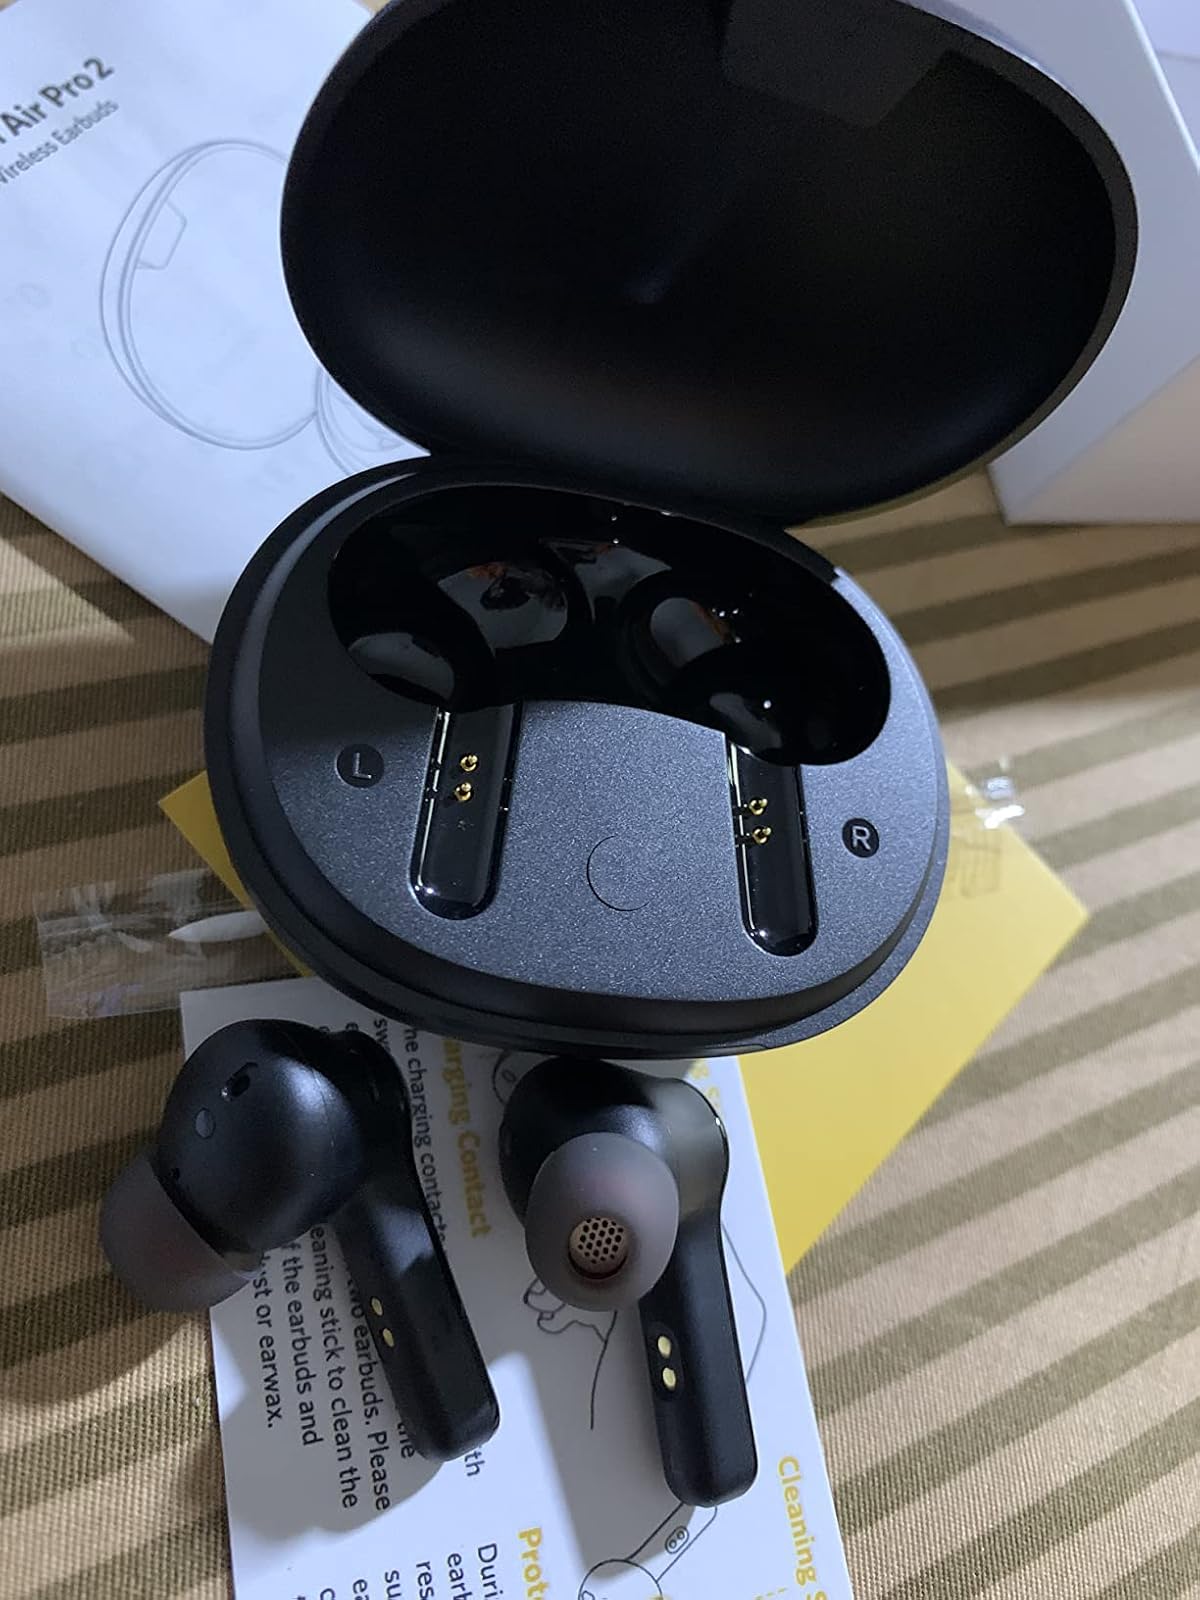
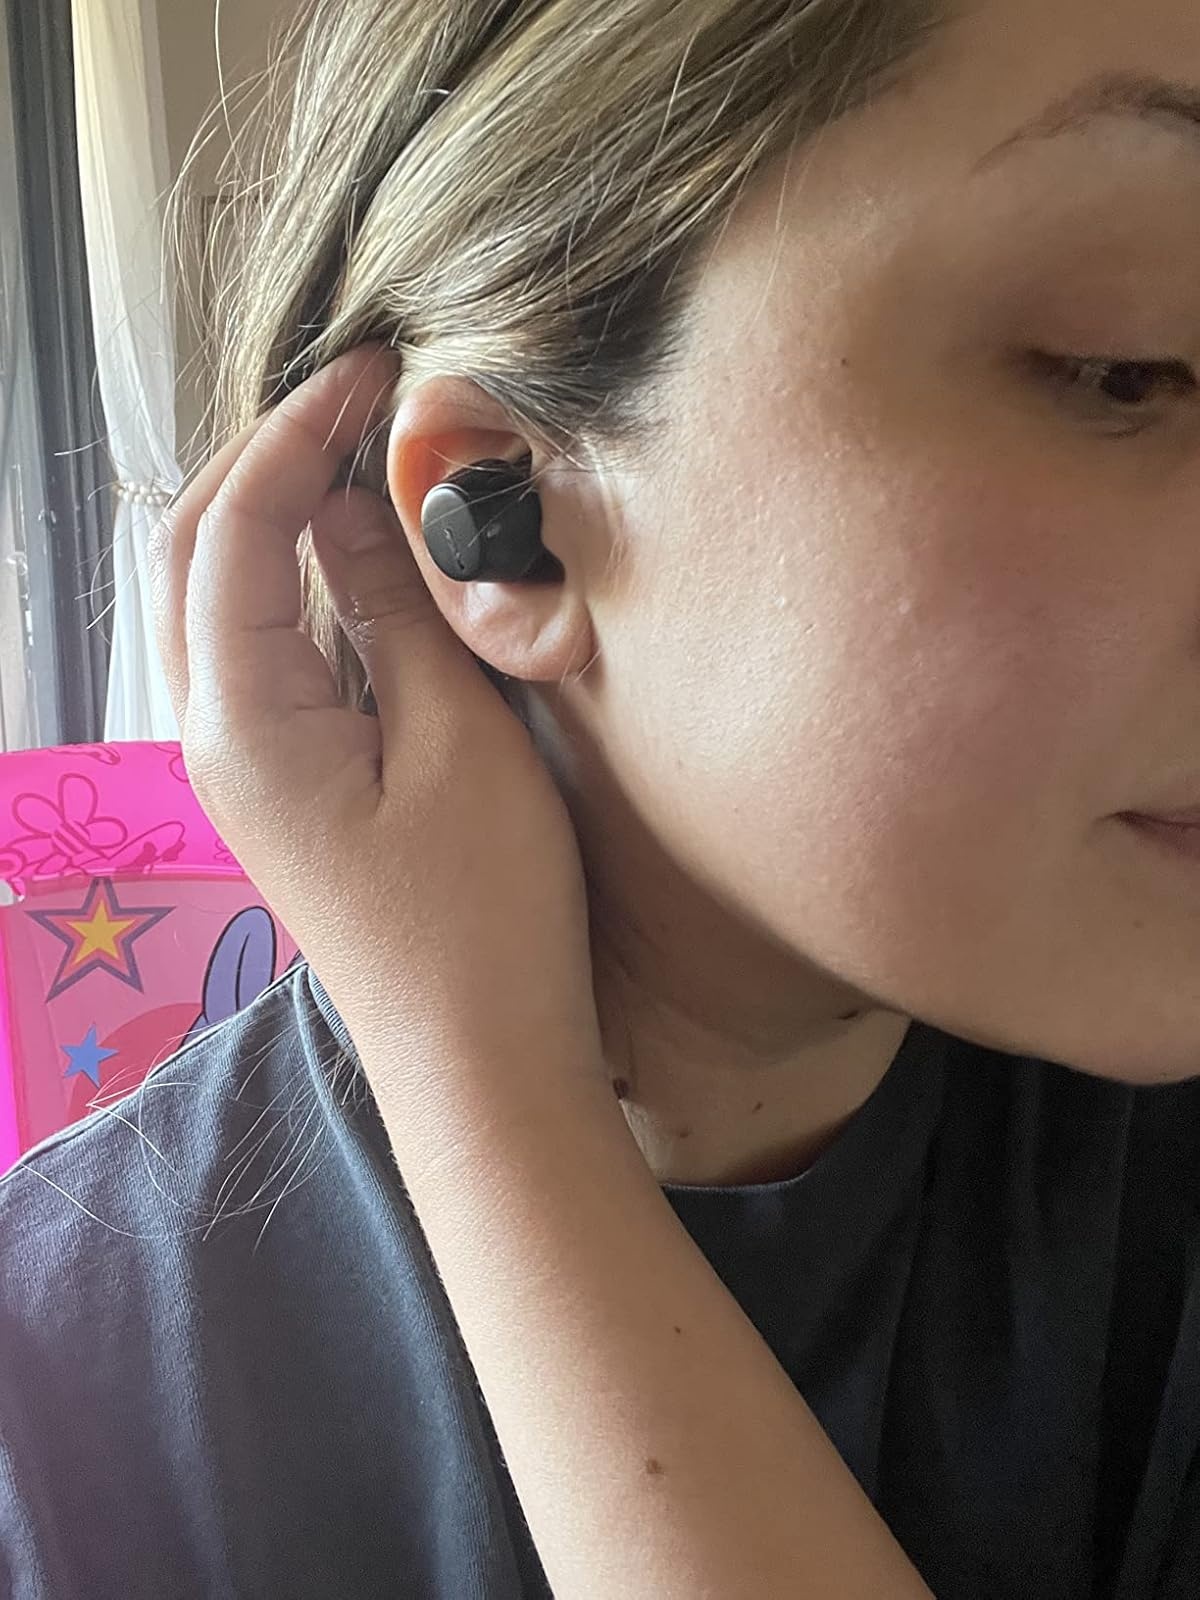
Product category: earbuds
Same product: no